Carpathian Mountains

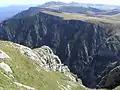
Bucegi Mountains in Romania

The area now occupied by the Carpathians was once occupied by smaller ocean basins. The Carpathian mountains were formed during the Alpine orogeny in the Mesozoic and Cenozoic by moving the ALCAPA (Alpine-Carpathian-Pannonian), Tisza and Dacia plates over subducting oceanic crust.